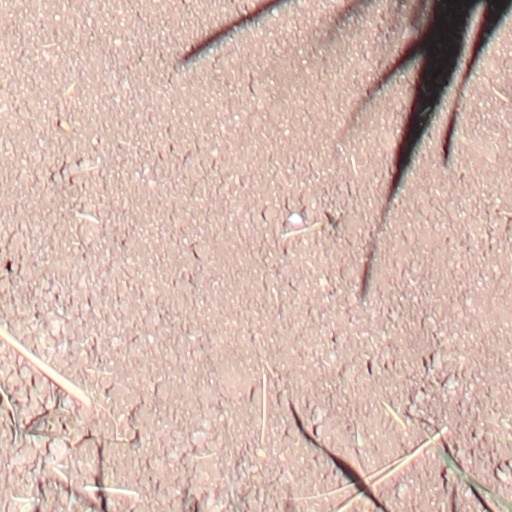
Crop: wheat